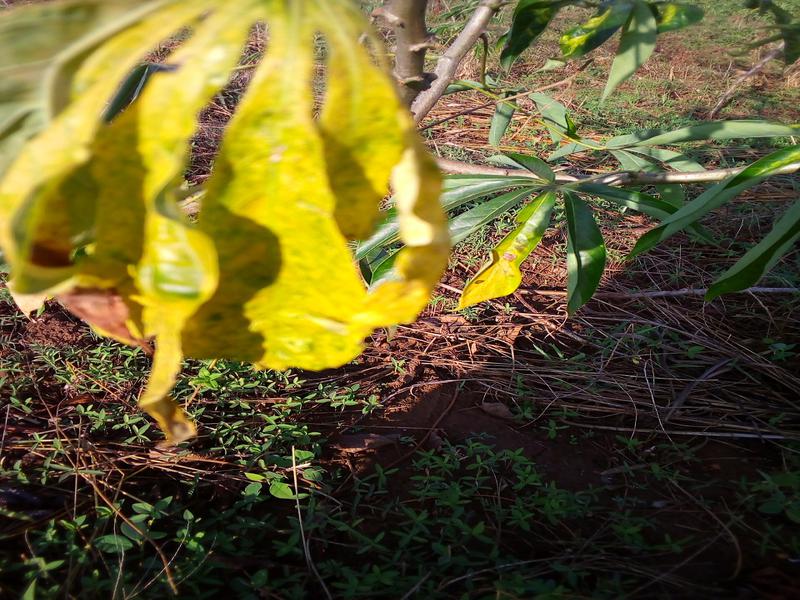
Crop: cassava
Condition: healthy